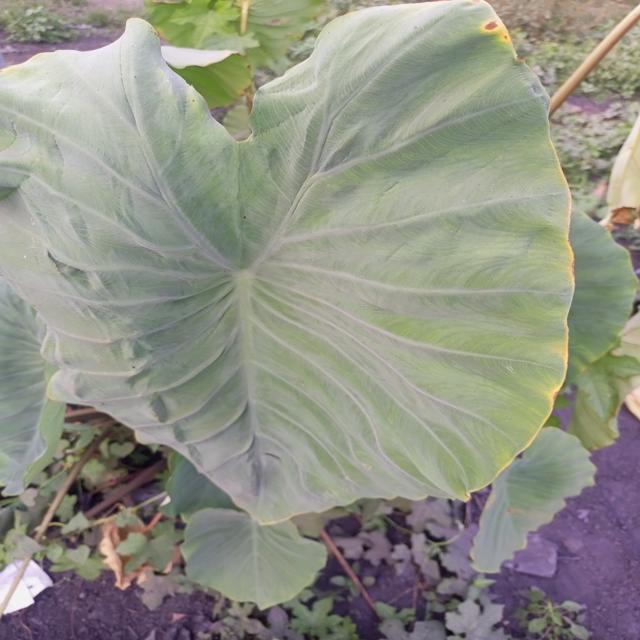
Label: Early_Blight